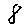
Label: 8